Battle of Fort Stephenson

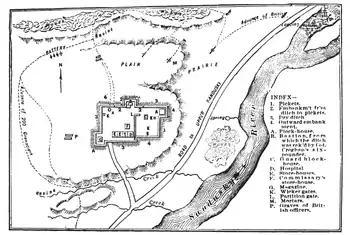
Battle depicted in 1912 history book

In August 1813, Major Croghan was in charge of 160 soldiers at Fort Stephenson, a base on the Sandusky River which guarded a nearby supply depot. General Procter arrived with a superior force that included at least 500 British regulars, 800 American Indians under Major Robert Dickson, and at least 2,000 more under Tecumseh. Procter met Croghan under a flag of truce and urged him to surrender, but Croghan refused. The British then bombarded the fort by artillery and gunboat, to little effect. Croghan returned fire with his single cannon, "Old Betsy" while frequently changing its position in the hopes that the British would believe he had more than one artillery piece. When Croghan's supply of ammunition ran low, he ordered his men to cease fire.